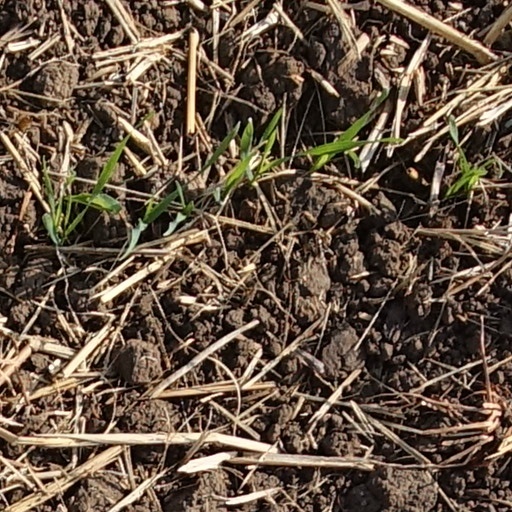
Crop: wheat